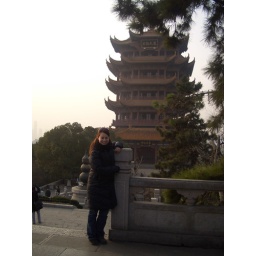
me with the yellow crane tower in the background.